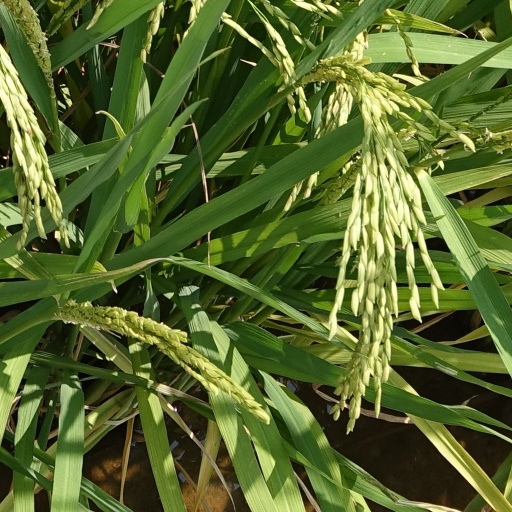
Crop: rice